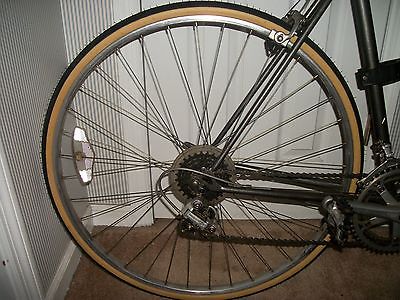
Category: bicycle